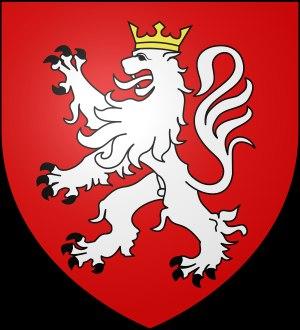
André IV de Vitré né vers 1247/1248 mort le 15 mars 1251 baron de Vitré de 1250 à sa mort.
L’histoire de Vitré, la question des origines de la ville, de son développement, de ses fortifications et de son évolution au cours de la période médiévale puis moderne ont passionné les érudits et les chercheurs. Vitré fait ainsi l'objet de nombreux travaux historiques depuis Arthur de La Borderie qui jette les bases d'une historiographie vitréenne encore tenace.
Vitré /vi.tʁe/ est une commune française située dans le département d'Ille-et-Vilaine. Ses habitants sont les Vitréens et les Vitréennes. La ville comptait 18 037 habitants en 2017, ce qui en fait la 14ᵉ plus grande ville de la région et la 522ᵉ de France. Elle est au cœur de la communauté d'agglomération de Vitré Communauté.